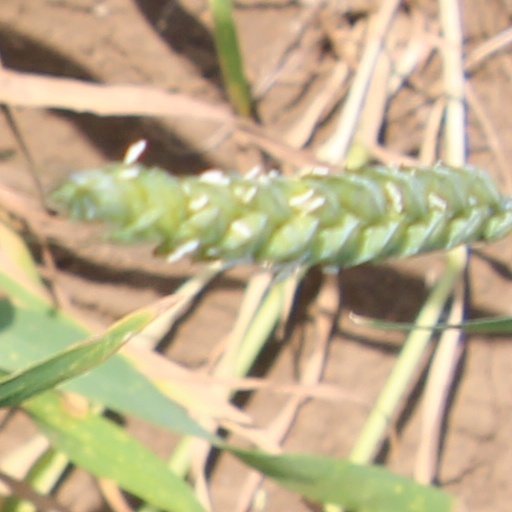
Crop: wheat